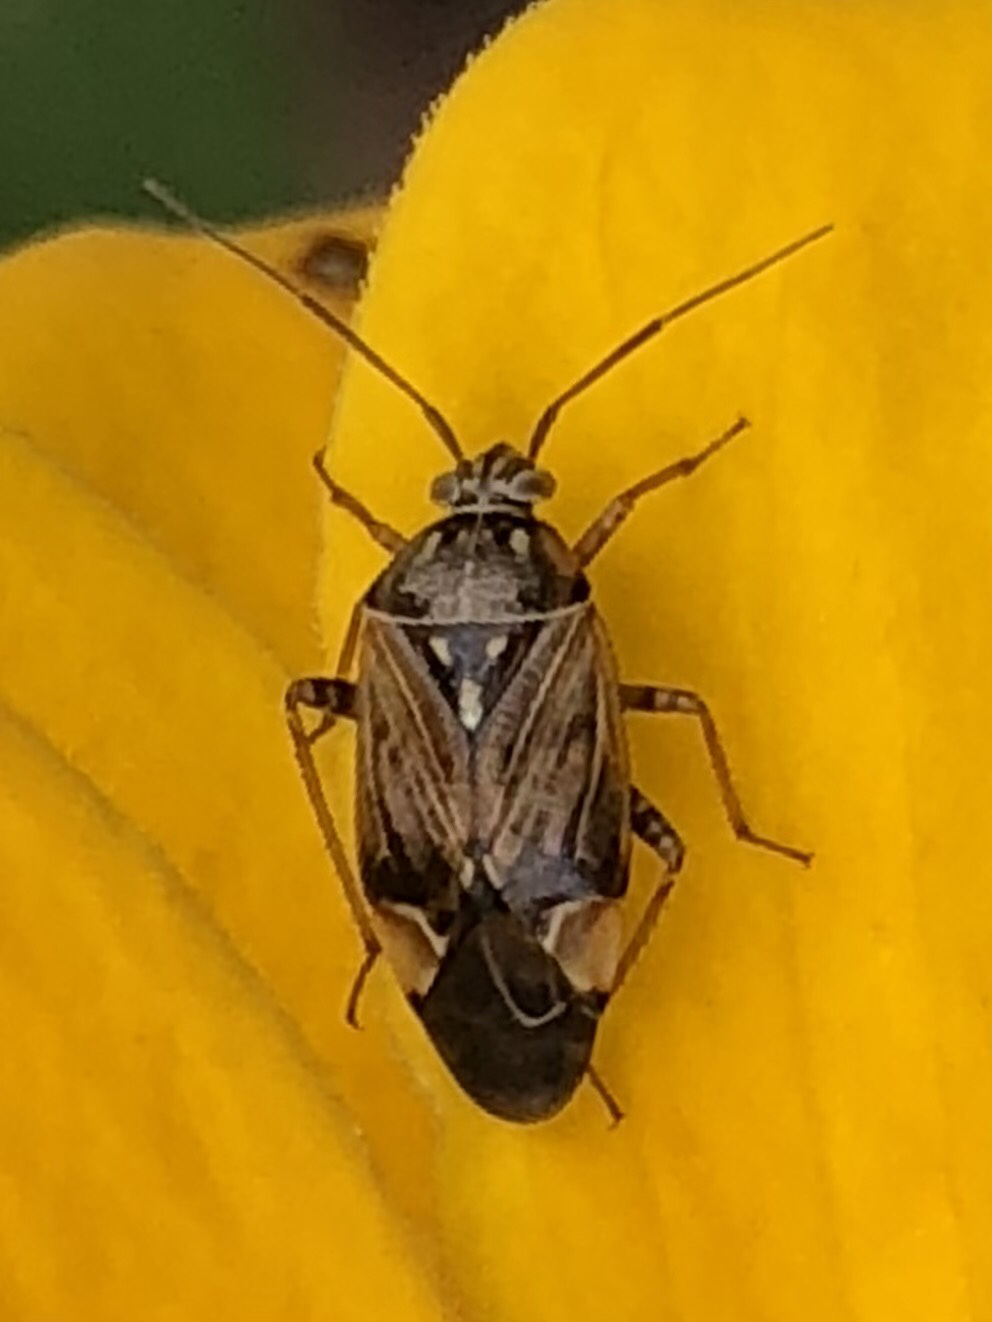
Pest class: lygus_bug